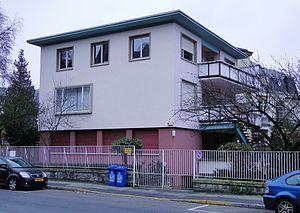
Maison de l'architecte luxembourgeois Pierre Gilbert (1922-1990)